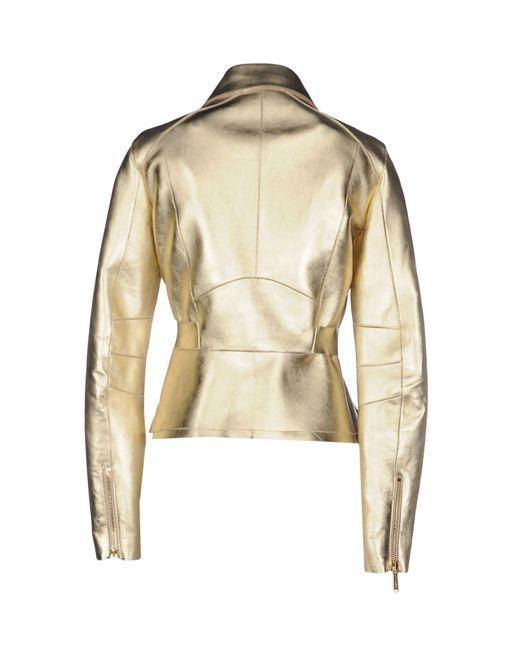
Taillierte Jacke aus goldenem Leder mit Reißverschluss an den Ärmeln